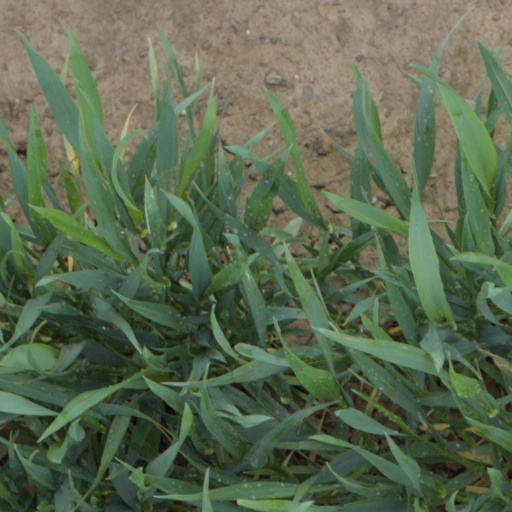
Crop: wheat